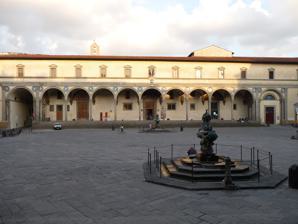
Building: Ospedale degli Innocenti
Country: Italy
Year built: 1427
Historic building in Florence, Italy Ospedale degli Innocenti , Florence. The Ospedale degli Innocenti ( Italian pronunciation: [ospeˈdaːle deʎʎ innoˈtʃɛnti] ; 'Hospital of the Innocents'), also known in old Tuscan dialect as the Spedale degli Innocenti , is a historic building in Florence , Italy. It was designed by Filippo Brunelleschi , who received the commission in 1419 from the Arte della Seta . It  was originally a children's orphanage. It is regarded as a notable example of early Italian Renaissance architecture . The hospital, which features a nine bay loggia facing the Piazza SS. Annunziata , was built and managed by the "Arte della Seta" or Silk Guild of Florence . That guild was one of the wealthiest in the city and, like most guilds, took upon itself philanthropic duties. Detail with one of the tondi. The building "is considered to be the first pure Early Renaissance structure." Today the building houses a small museum of Renaissance art with works by Luca della Robbia , Sandro Botticelli , and Piero di Cosimo , as well as an Adoration of the Magi by Domenico Ghirlandaio . The building currently serves as the base of operations for the UNICEF Innocenti Research Centre . Façade Brunelleschi's original design of the Ospedale degli Innocenti . Digital reconstruction by Adriano Marinazzo. The central façade is made up of nine bays of semicircular arches springing from columns of the Composite order , in an arcade or loggia several steps above the square. The round arches are a revival of the style of classical architecture , no longer using pointed arches. In the spandrels of the arches there are glazed blue terracotta roundels with reliefs of babies designed by Andrea della Robbia suggesting the function of the building. There is a further bay at each end, with no steps and fluted pilasters . Benozzo Gozzoli , Burial of Saint Augustine (1464–1465) , Sant'Agostino, San Gimignano The upper floor is later; it was not in place in the 1460s, when the building is shown in the background of a fresco by Benozzo Gozzoli of the Burial of Saint Augustine (1464–1465) in the church of Sant'Agostino in San Gimignano .  Above each semicircular arch, on the upper floor is a tabernacle window , with a triangular pediment on the top. The building reveals a clean and clear sense of proportion. The height of the columns is the same as the width of the intercolumniation and the width of the arcade, making each bay a cube. The building's simple proportions reflect a new age, one of secular education, and a sense of great order and clarity. Similarly, the height of the entablature is half the column height, as is appropriate for a clear-minded society. Children were sometimes abandoned in a basin which was located at the front portico. However, this basin was removed in 1660 and replaced by a wheel for secret refuge. There was a door with a special rotating horizontal wheel that brought the baby into the building without the parent being seen. This allowed people to leave their babies, anonymously, to be cared for by the orphanage. This system was in operation until the hospital's closure in 1875. Adoration of the Magi by Domenico Ghirlandaio . Building history The Foundling Hospital was constructed in several phases and only the first phase (1419–1427) was under Brunelleschi's direct supervision. Under Brunelleschi's supervision he managed to lay the foundations, raise the main walls, finish off the basement with a cryptoporticus beneath the cloister walks, and the lower part of the front facing loggia. Later phases added the attic story (1439), but omitted the pilasters that Brunelleschi seems to have envisioned, and expanded the building by one bay to the south (1430). The vaulted passageway in the bay to the left of the loggia was also added later. Since the loggia was started before the hospital was begun, the hospital was not formally opened until 1445. Design Brunelleschi's design was based on Classical Roman, Italian Romanesque and late Gothic architecture . The loggia was a well known building type, such as the Loggia dei Lanzi . But the use of round columns with classically correct capitals , in this case of the composite order , in conjunction with dosserets (or impost blocks) was novel. So too, the circular arches and the segmented spherical domes behind them. The architectural elements were also all articulated in grey stone ( pietra serena ) and set off against the white of the walls. Also novel was the proportional logic. The heights of the columns, for example, was not arbitrary. If a horizontal line is drawn along the tops of the columns, a square is created out of the height of the column and the distance from one column to the next. This desire for regularity and geometric order was to become an important element in Renaissance architecture . The tondi Above each column is a ceramic tondo . These were originally meant by Brunelleschi to be blank concavities, but around 1490 Andrea della Robbia was commissioned to fill them in. The design features a baby in swaddling clothes.  A few of the tondi are still the original ones, but some are 19th century copies. The insignia of the American Academy of Pediatrics is based on one of the tondi. Piazza Santissima Annunziata The Foundling Hospital defines the eastern side of the Piazza Santissima Annunziata, the other two principal facades of which were built later to imitate Brunelleschi's loggia. The piazza was not designed by Brunelleschi, as is sometimes reported in guide books. The west façade, the Loggia dei Servi di Maria, was designed by Antonio da Sangallo the Elder in the 1520s. It was built for the mendicant order , the Servi di Maria, but is today a hotel. The north side of the piazza is defined by the Basilica della Santissima Annunziata , the Basilica of the Most Holy Annunciation. Though the building is much older, the facade was added in 1601 by the architect Giovanni Battista Caccini. The equestrian statue of Ferdinand I of Tuscany was made by the noted sculptor Giambologna and placed there in 1608. The fountain was added in 1640. History of the hospital Men's cloister (separate from the women's cloister). The Ospedale degli Innocenti was a charity institution that was responsible for the welfare of abandoned children. It represented social and humanistic views of Florence during the early Renaissance . It can also explain how investors used Florence's charitable institutions as savings banks: A relationship between charity and Italian city-states can be depicted by using the Innocenti as a case study. Furthermore, the hospital remains as a significant place with a statement of compassion and care besides its unpleasant downfalls. The Innocenti was responsible for the care of abandoned children and provided them with the ability to rejoin society. The first infant abandoned was on February 5, 1445, ten days after opening. Babies were received, wet nursed and weaned. Masters were hired to teach reading and writing to boys. Boys were taught skills according to their abilities while girls were sent to mistresses who taught them how to sew, cook and other such occupations. The hospital provided dowries for the girls, and they had the option of getting married or becoming nuns. In the late 1520s, an extension was built to the south along the Via de' Fibbiai. This was intentionally for women who did not marry or become a nun. Women's cloister (separate from the men's cloister). In 1552, Vincenzo Borghini was appointed spedalingo (superintendent) of the Innocenti. He was employed by Cosimo de' Medici , Grand Duke of Tuscany . Borghini's education as a Benedictine monk molded the lives of children in the hospital.  Borghini, after five months of becoming superintendent, wanted to get hold of the hospital's operai to eliminate wet nurses who defrauded the hospital. One of the main issues was that wet nursing increased the number of pregnancy. Some would resort to feeding the infants with cow or goat's milk. Mothers would sometimes abandon their own children to feed a child from the hospital. Others would even abandon their own children at the Innocenti, get hired as a wet nurse, and end up feeding their own child with pay. There was also continuation of salary from the hospital after the death of an infant. There were three major years of great famine, 1556–57, 1567 and 1569–70. This was due to an imbalance between population and agricultural capacity. It was very difficult to reduce cost while balancing high admissions. During the sixteenth century, an increase in population impacted the Innocenti as well as high wheat prices. In 1557, there were also problems with maintaining supplies of grain since flooding occurred in the Innocenti's storehouse. The hospital suffered from financial debt. The main problem was trying to balance expenses and revenues. Cosimo and Francesco had an unstable organization between private charity and finance and constantly over withdrew money. They had used the Innocenti as their personal charitable institution savings banks. The hospital's debt increased from 300,000 to 700,000 lire , however, its annual operating expenses were minimal (100,000 lire). Seventy-five percent of the hospital's debts were amounts owed to investors. The consequences of the debt led to the dismissal of girls and boys. Borghini requested that the children be given to high status people of good reputation. Boys were dismissed at the age of eighteen. Girls were tried to be placed in noble families with increased dowries for those who wanted to marry. Women who did not become nuns nor married were trained for trade and manual labor. Legacy In E. M. Forster 's 1908 novel A Room with a View , Lucy expresses her preference for "the Della Robbia babies" over Giotto in Chapter 2, and she later purchases several photographs of "some Della Robbia Babies" in Chapter Four. The United States Post Office (Berkeley, California) , built in 1914–15, has been described as a "free adaptation" of Brunelleschi's hospital. See also Ospedale Niguarda Ca' Granda References